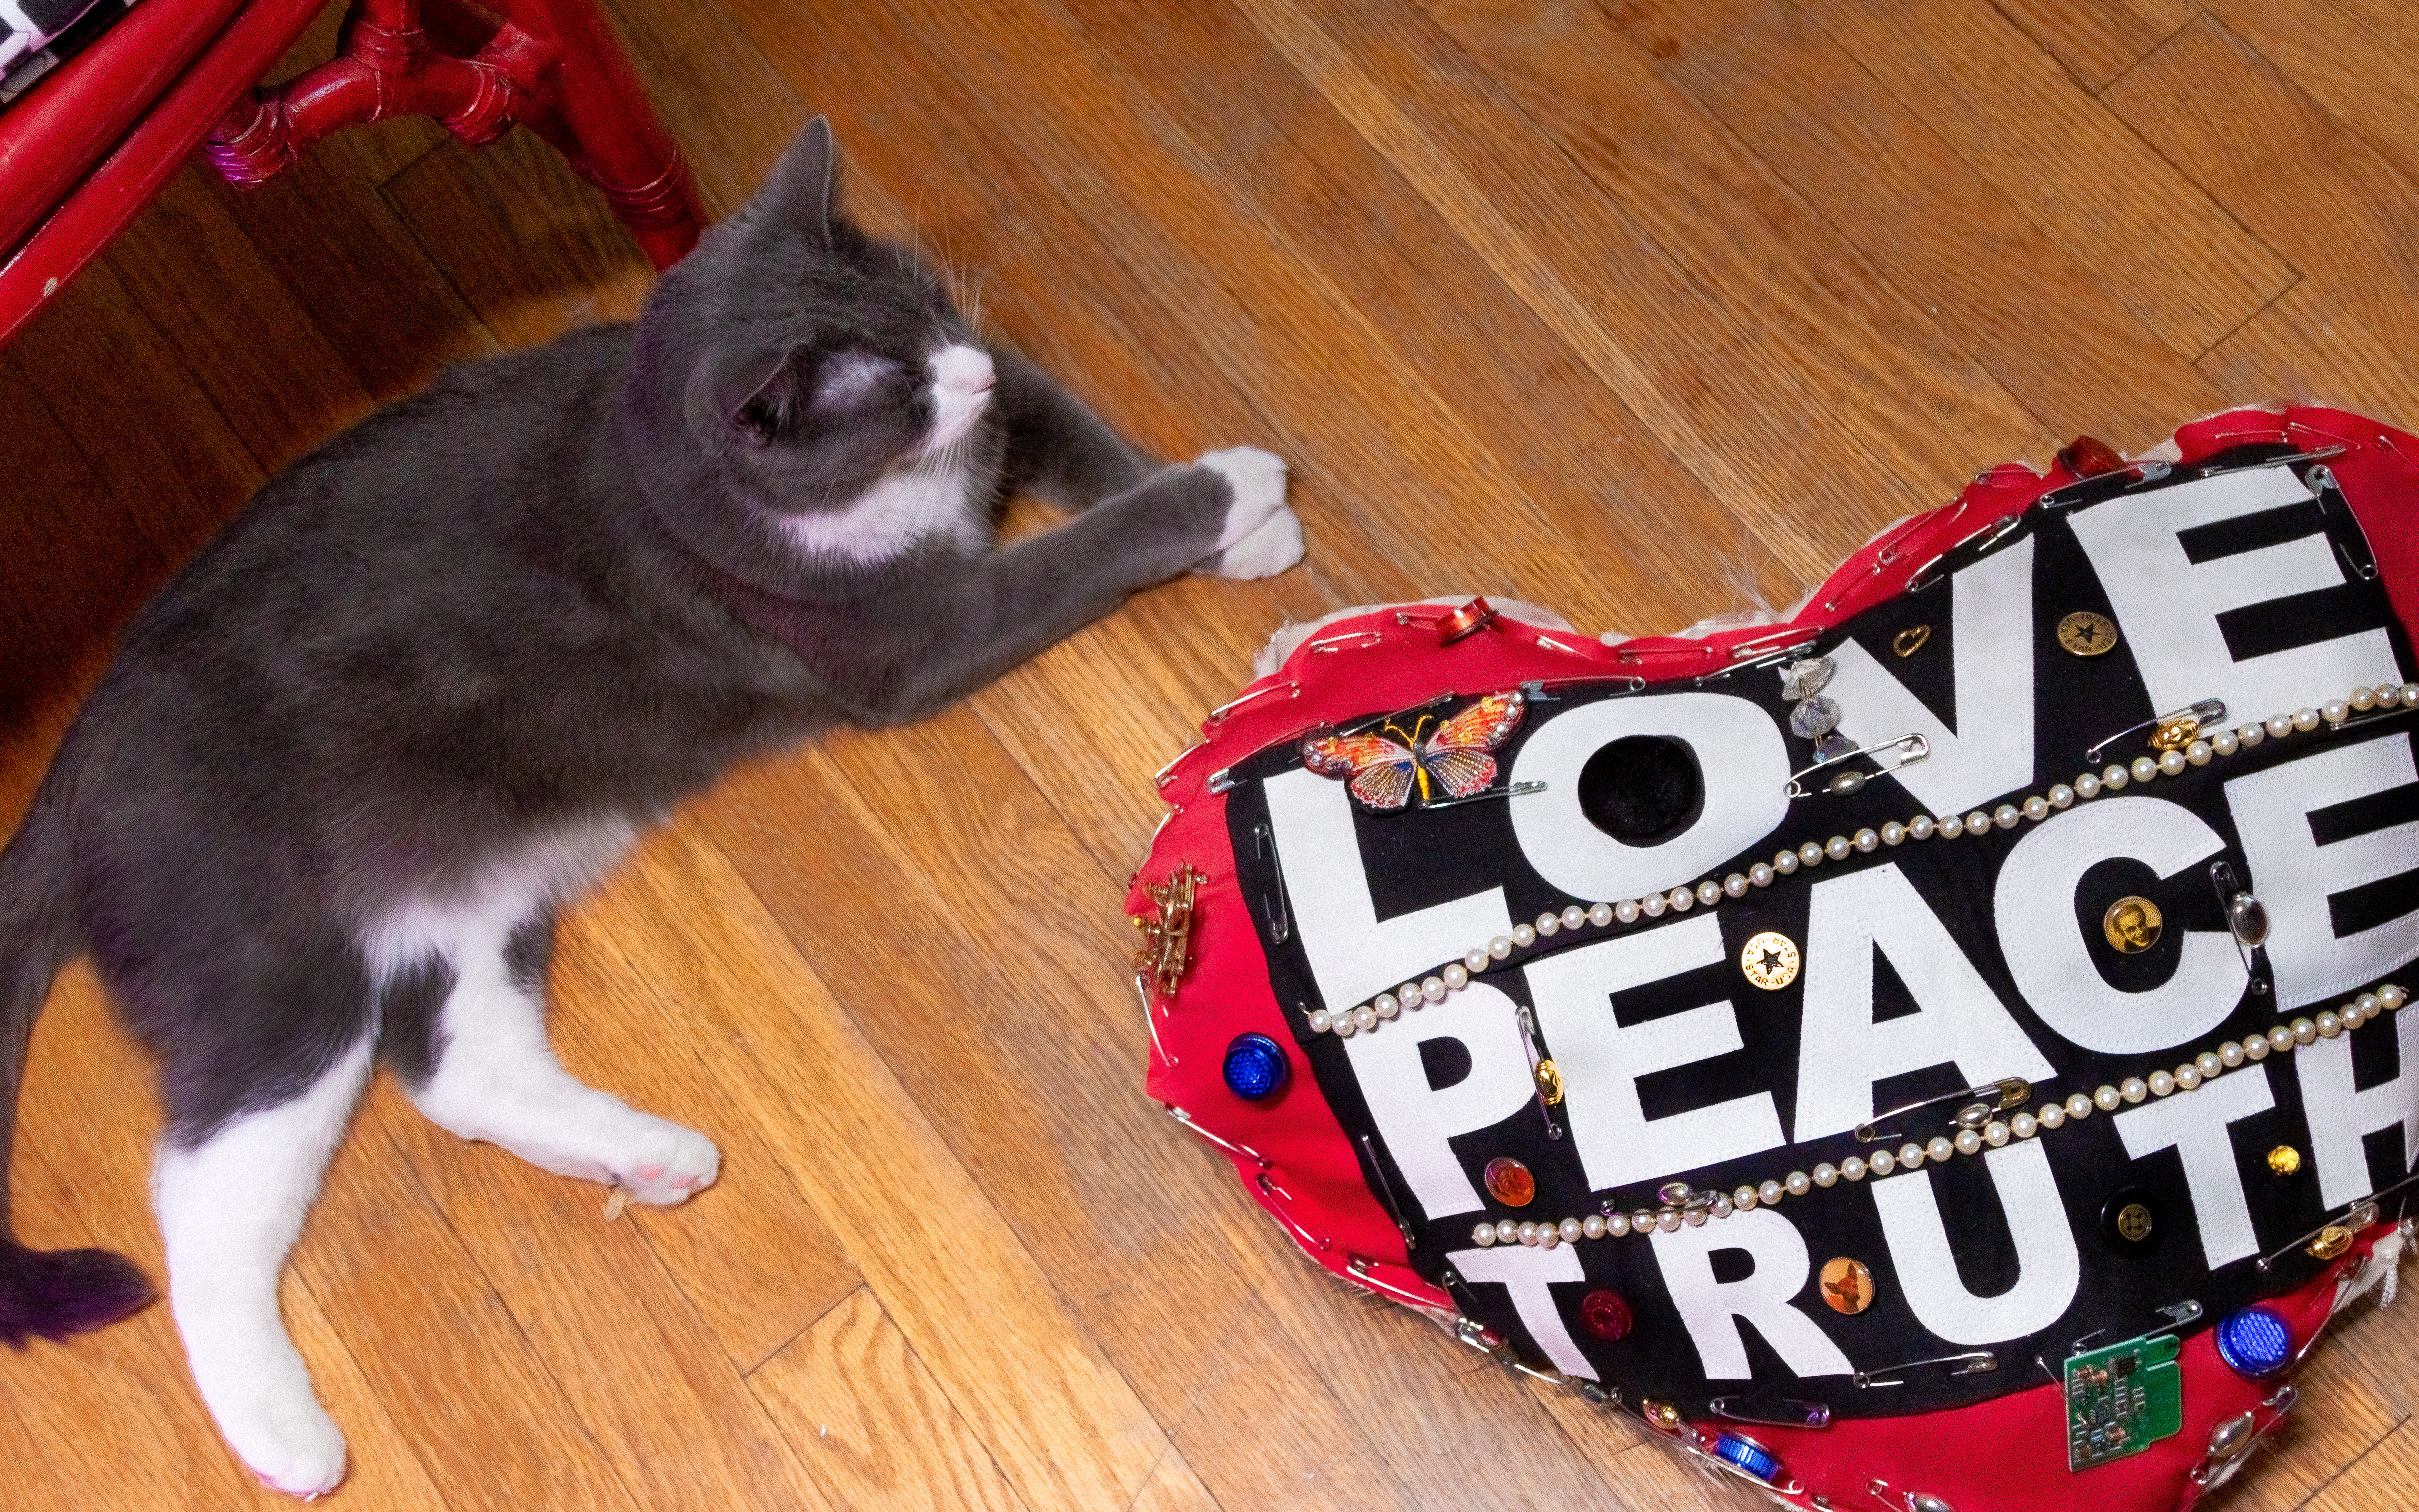
love, cat, heart, peace, truth, felidae, wood, carnivore, dog breed, small to medium sized cats, whiskers, flooring, floor, hardwood, tail, laminate flooring, fur, domestic short haired cat, canidae, wood flooring, font, Pet supply, carmine, varnish, paw, black cat, wood stain, pet food, companion dog, sporting group, junk food